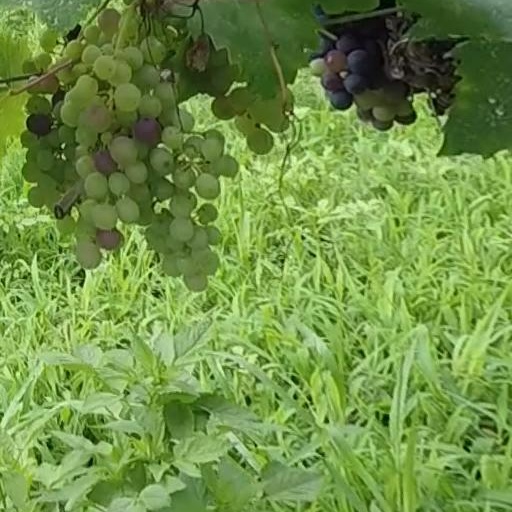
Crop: grape